1st Mixed Brigade

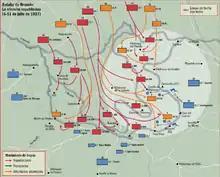
Map of the Republican attack at Brunete. 6 - 11 Julio 1937.

During the Siege of Madrid it was posted in Vallecas, where, with great losses, it helped repulse the attacks of the Army of Africa against the capital. Following this combat it was transferred to the left bank of the Manzanares River. At that time its size grew to eight battalions, being then split when the 1.ª Brigada Bis was established. The 1.ª Brigada Bis would later be renamed as the 9th Mixed Brigade.